Anarcha-feminism

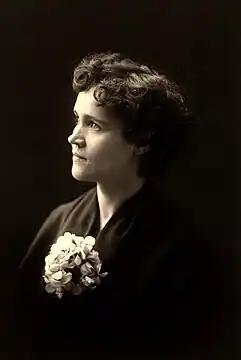
Voltairine de Cleyre, an early anarcha-feminist advocate of individualism

From the inception of anarcha-feminism as a current, anarchist feminists have engaged with other struggles that intersect with women's issues, participating in a number of different anti-racist and anti-colonial movements. A specifically anti-racist anarcha-feminism was pioneered during the 1970s by Roxanne Dunbar-Ortiz and her organization Cell 16.